Kreplje

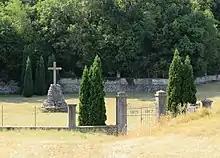
First World War cemetery

During the First World War, an Austro-Hungarian military camp was established along the rail line between Kreplje and Dutovlje. A military cemetery for victims of infectious diseases was set up on the northwest outskirts of Kreplje, and after the war the Italian authorities reinterred additional soldiers at the site as smaller cemeteries were consolidated. Official records state that there are 1,374 Austro-Hungarian soldiers buried at the cemetery.